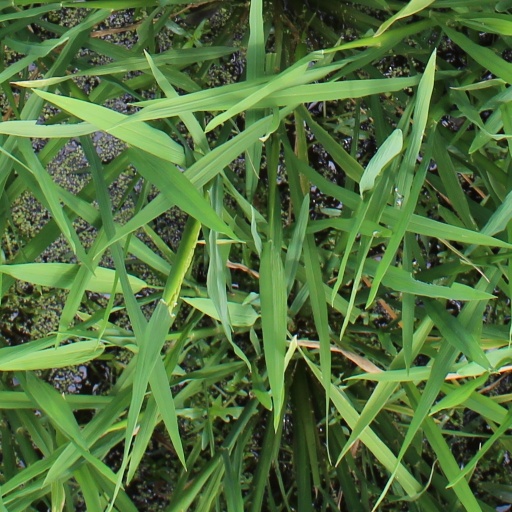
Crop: rice